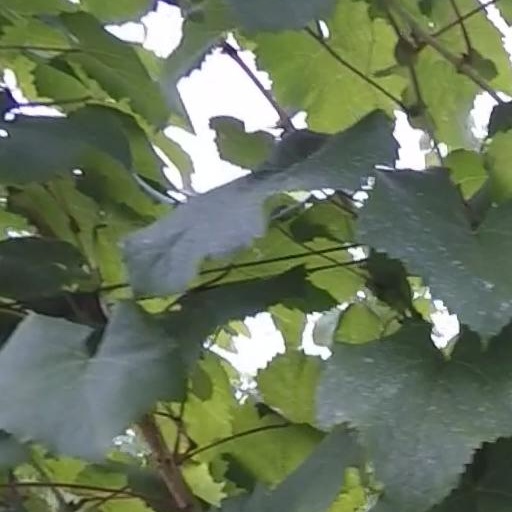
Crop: grape